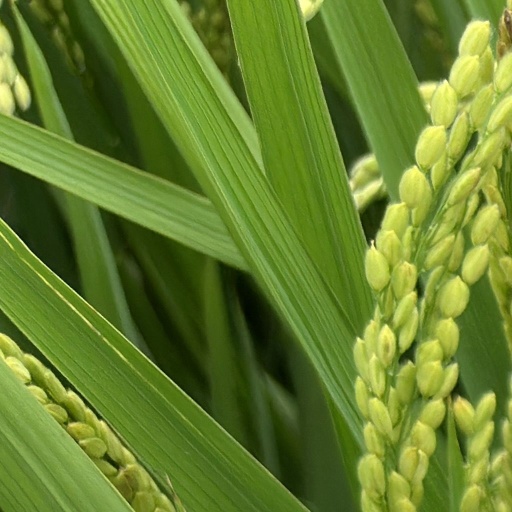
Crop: rice